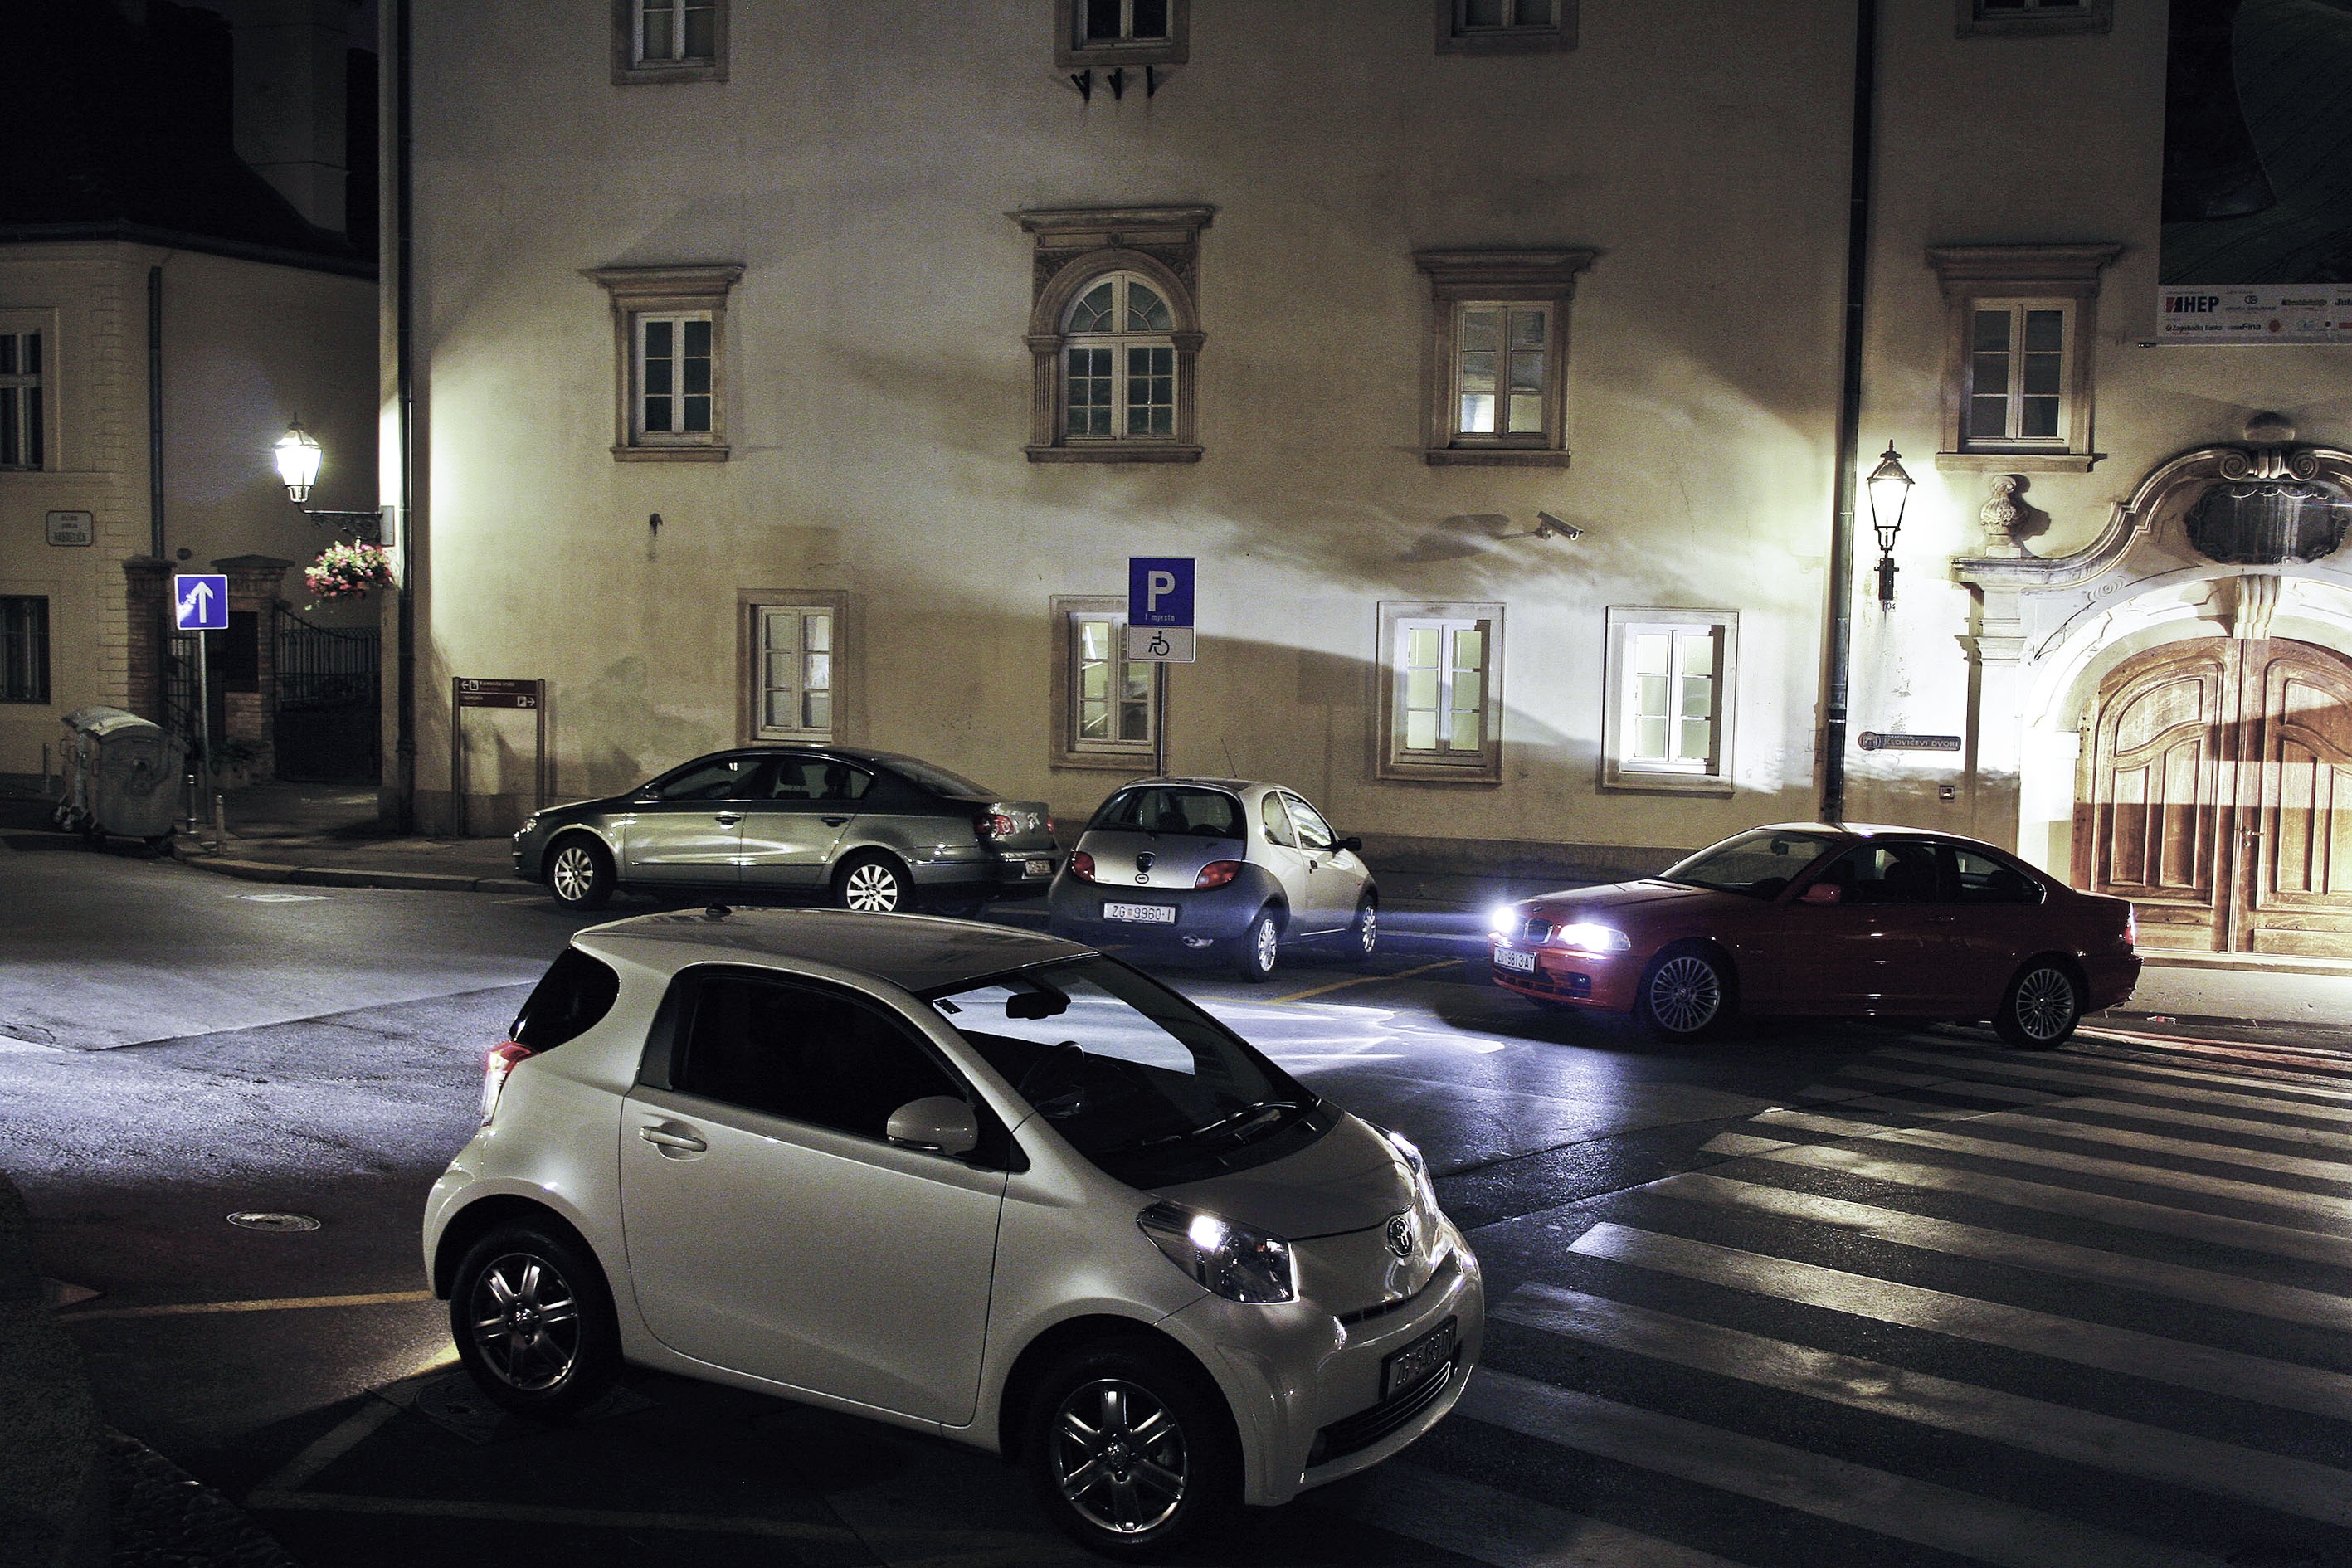
car, automobile, vehicle, city car, land vehicle, automobile make, automotive design, subcompact car, toyota iq